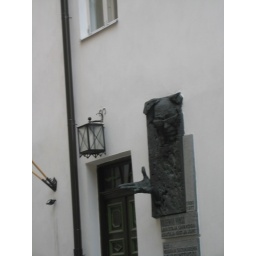
Seen on a wall in a narrow street in Tallin